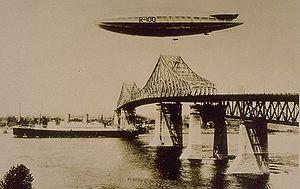
Le dirigeable R-100 survolant le pont Jacques-Cartier à Montréal, pendant qu'un navire passe dessous.
Cet article traite des événements qui se sont produits durant l'année 1930 au Québec.